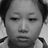
Emotion: sad